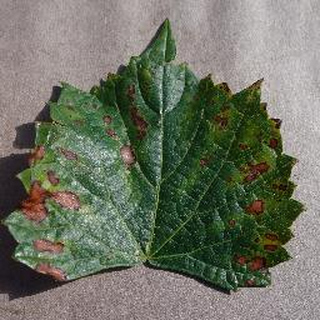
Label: grape_esca_black_measles